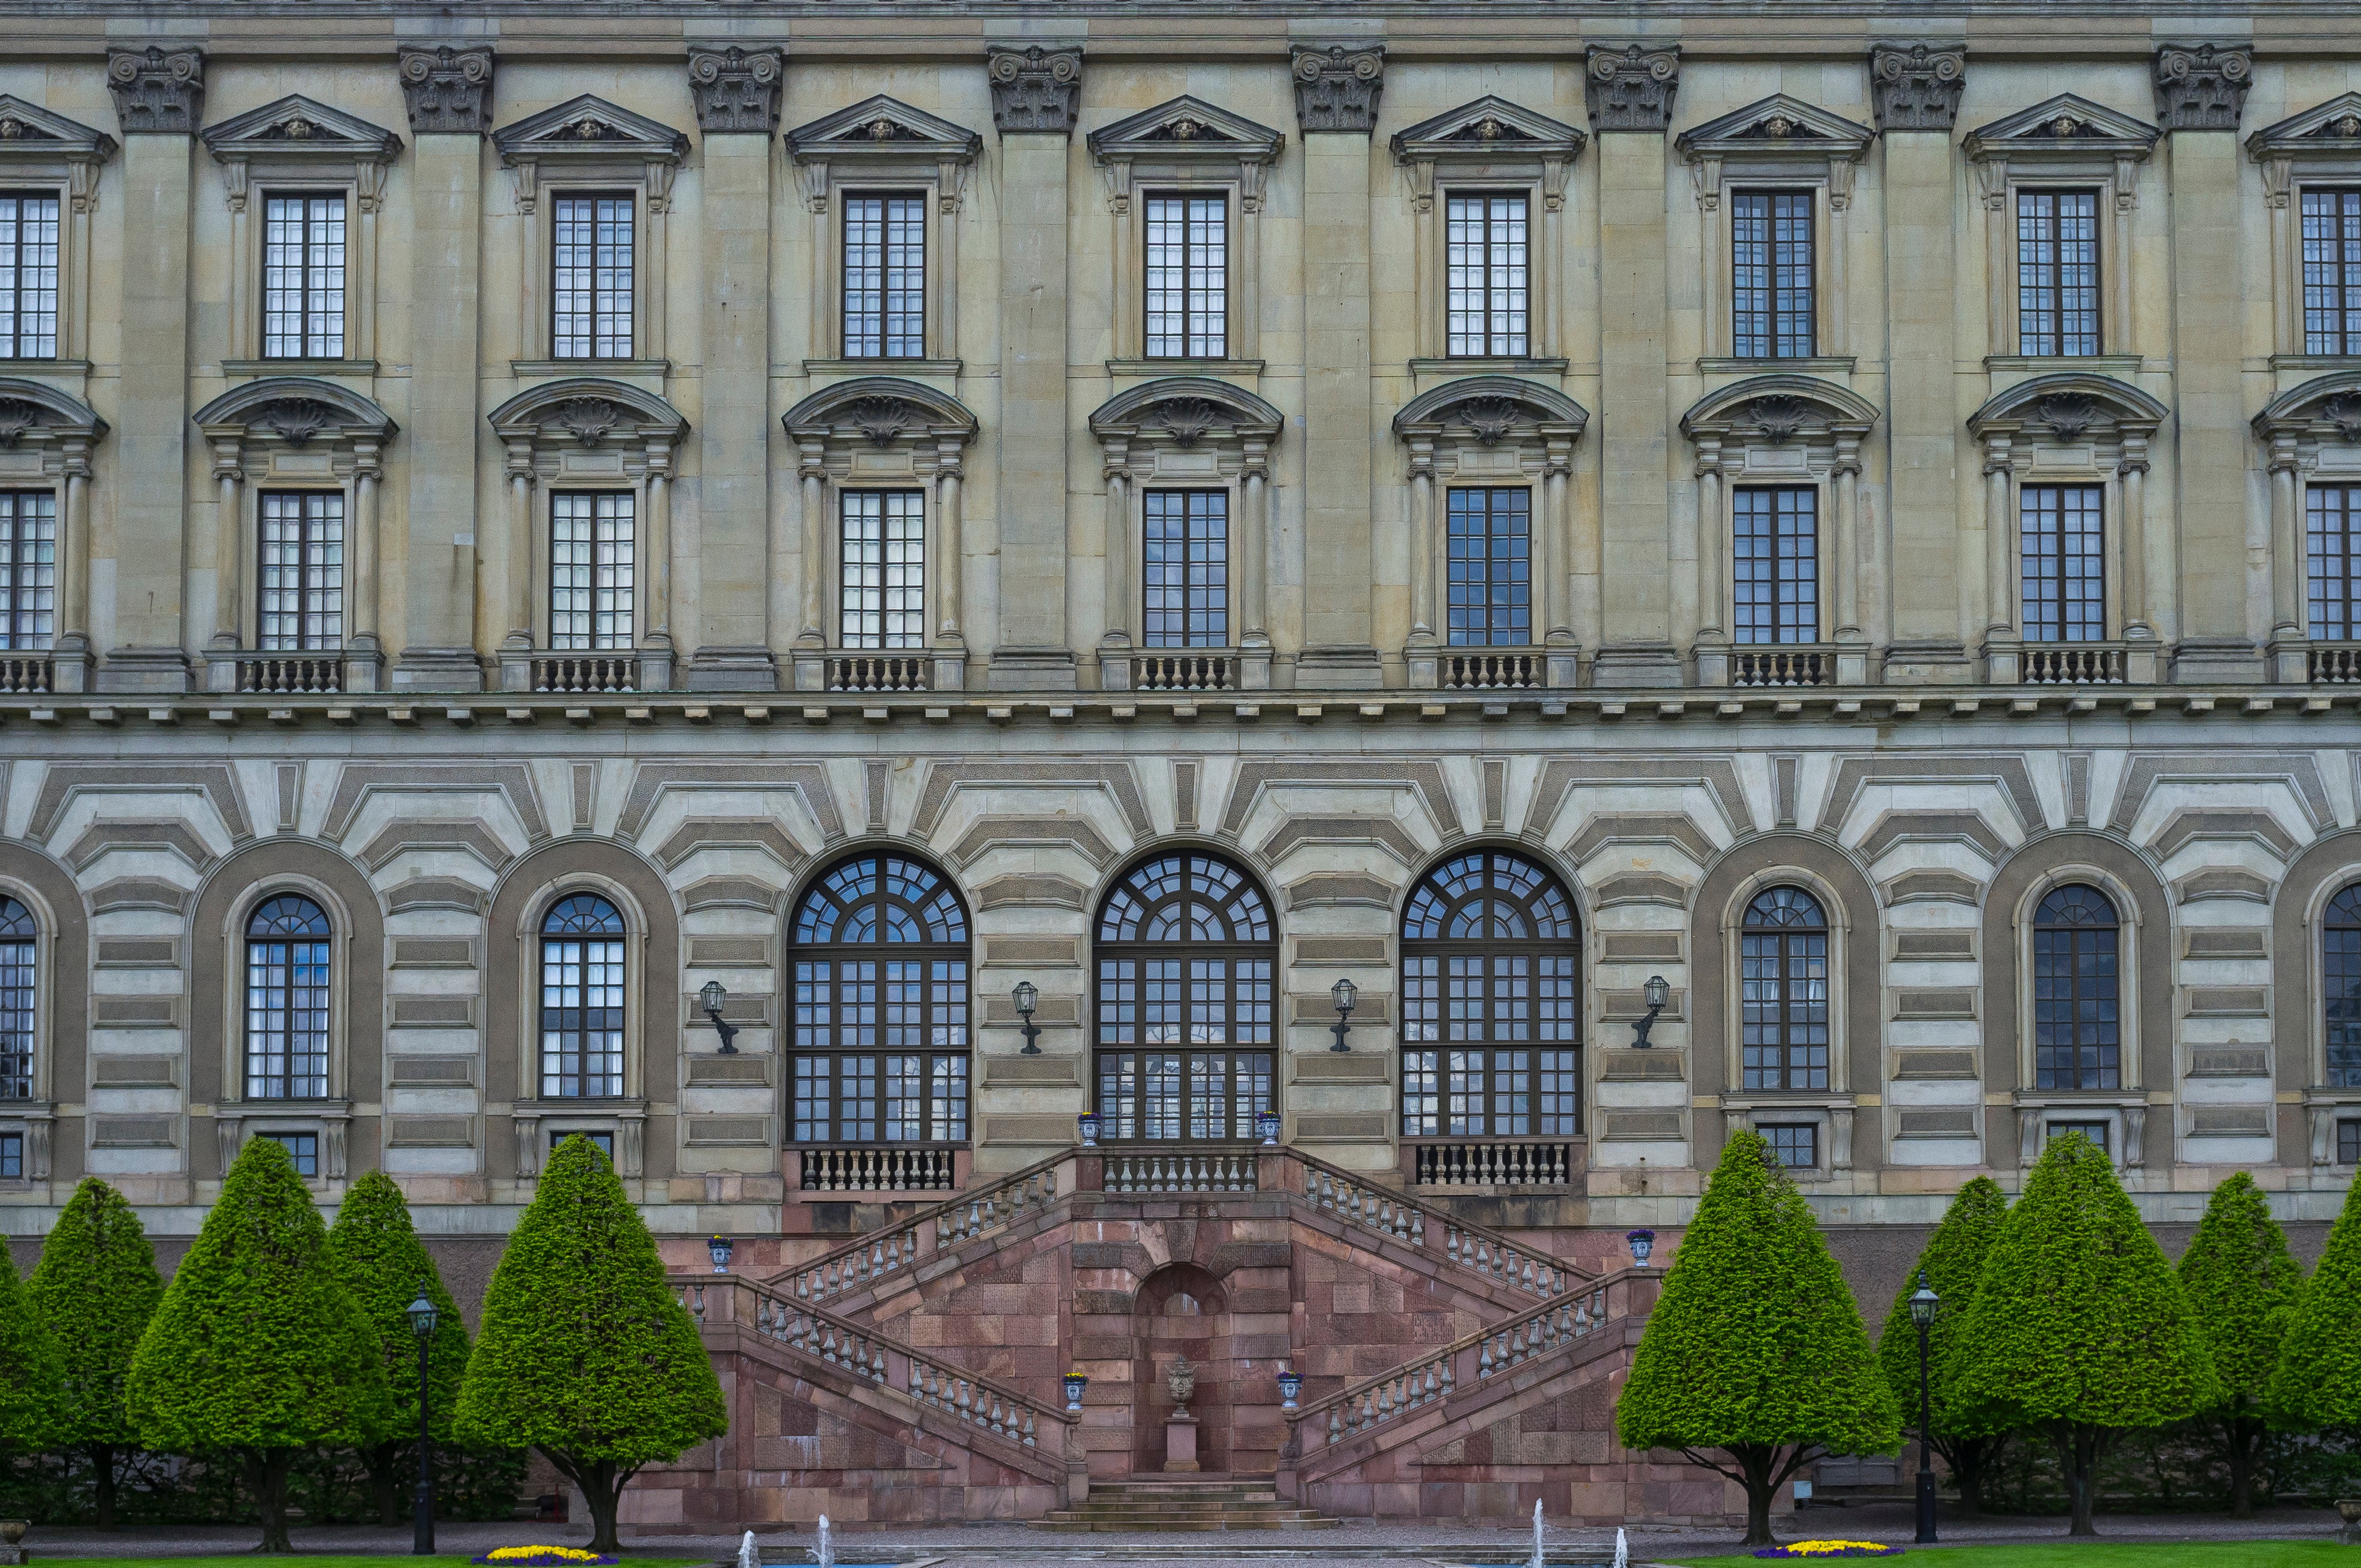
architecture, building, palace, landmark, facade, symmetry, estate, stately home